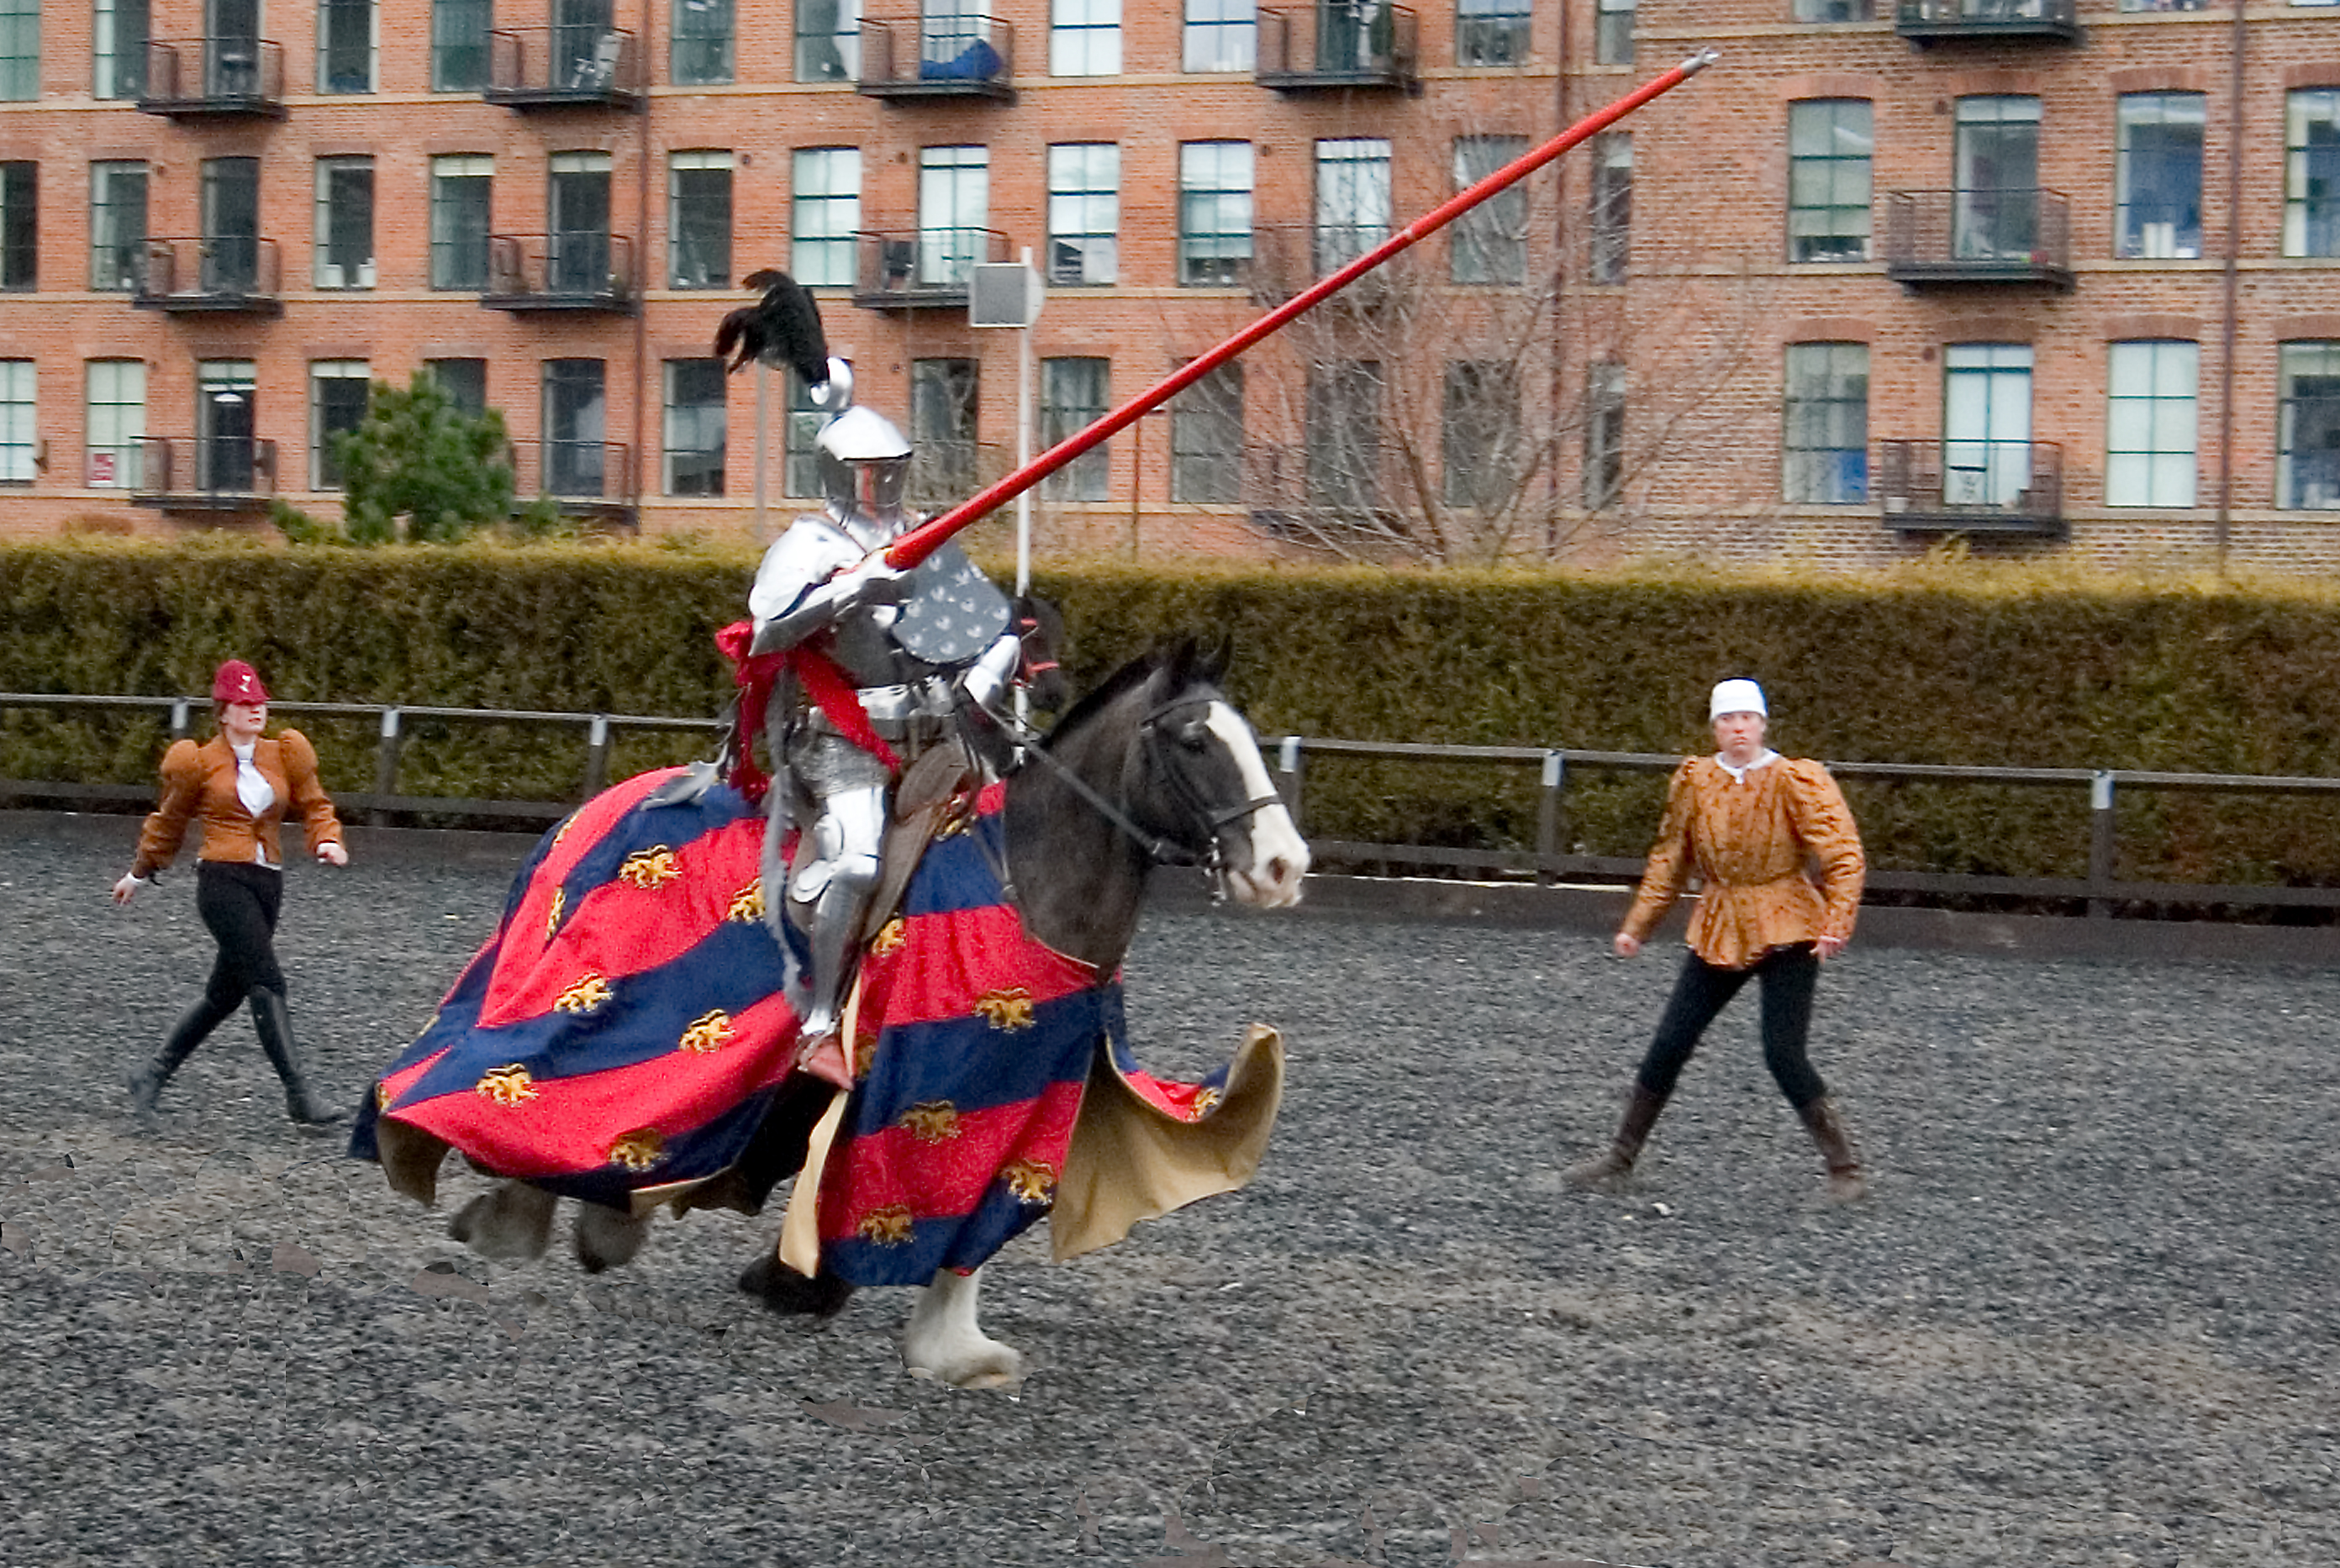
festival, tradition, costume, middle ages, knights, folk dance